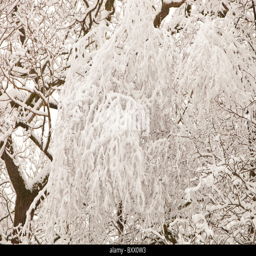
heavy snow on trees during the big chill